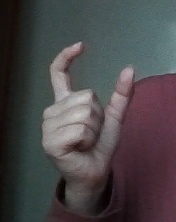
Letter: nun